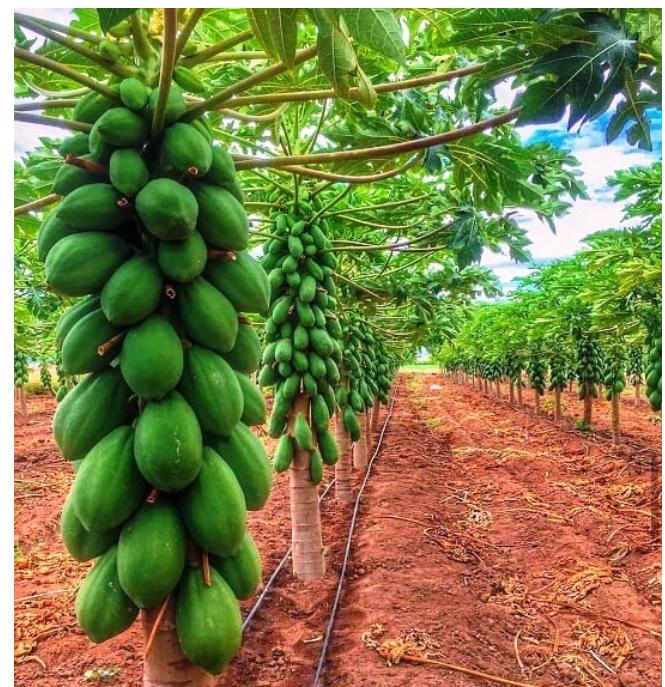
Shamba kubwa la mipapai iliyopandwa kwa mistari, mabomba mengi marefu yaliyopitishwa pembezoni, ili kuhakikisha umwagiliaji uliobora wa ardhi hiyo, matunda hayo yakizidi kukua, tayari kwa ajili ya kuvunwa na kupelekwa sokoni.